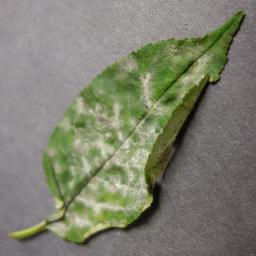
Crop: cherry
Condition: (including_sour)_powdery_mildew